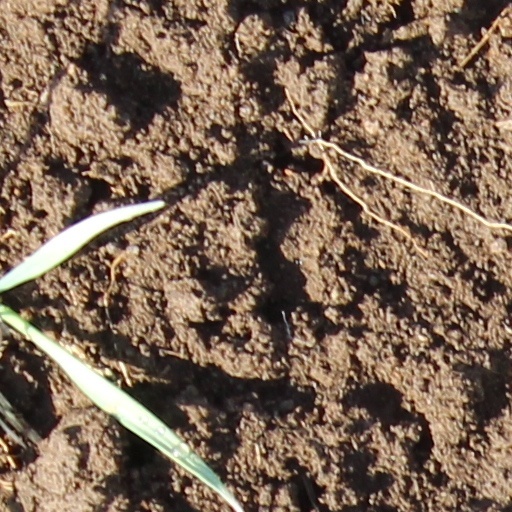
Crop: wheat